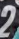
Number: 2